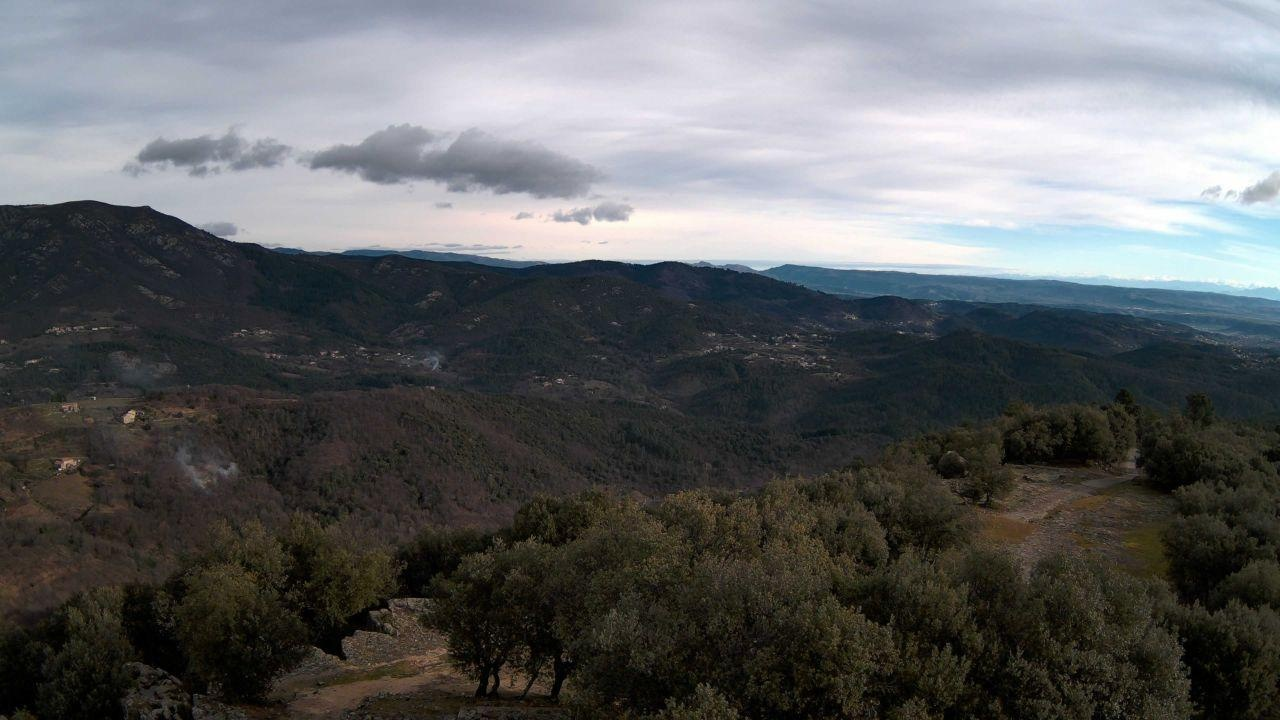
Fire: no
Smoke: yes